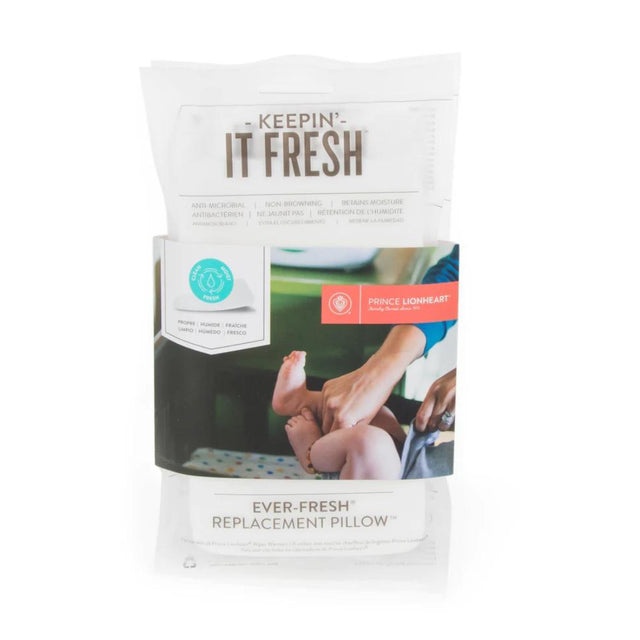
PRINCE LIONHEART EVERFRESH REPLACEMENT PILLOW FOR WIPES WARMER (2PCS)
The Prince Lionheart Everfresh Replacement Pillow 2-pack keeps your wipes oh so moist, fresh, and away from bacteria. Specially designed to be placed at the bottom of your Prince Lionheart Wipes Warmer, this patented pillow has an EPA-approved anti-microbial additive and prevents wipes from browning. KEY FEATURES Highly dense micro-porous pillow keeps wipes moist and fresh Anti-Microbial To Prevent Mold Growth Prevents browning of wipes Prevents wipes from over-drying when warmer is used USAGE: Simply wet with water and put at the bottom of your wipes warmer. Rinse and resaturate weekly or when you refill your wipes. Replace Everfresh Pillow every 3 months. Additional note: While the Everfresh Pillow prevents browning of wipes, occurrence of browning is NOT burning. In the case of browning, it is the result of the oxidation process when wipes with various additives are warmed, similar to an apple that oxidizes and turns brown once it is cut; it is safe to eat, just a little unsightly. Designed in USA. Made in China.
Brand: About Moms and Baby
Category: Baby & Toddler > Diapering > Baby Wipe Dispensers & Warmers